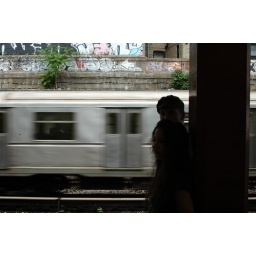
Express train flying by